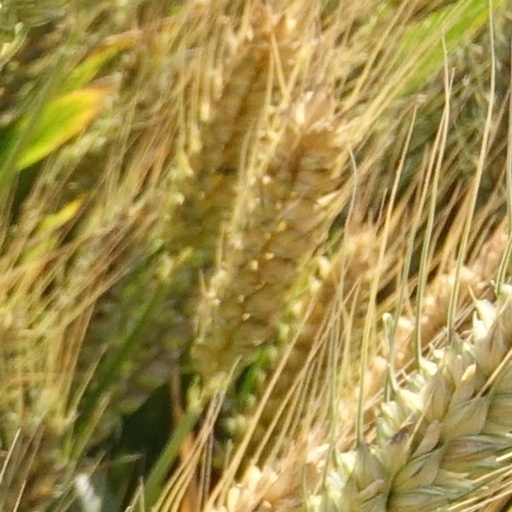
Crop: wheat